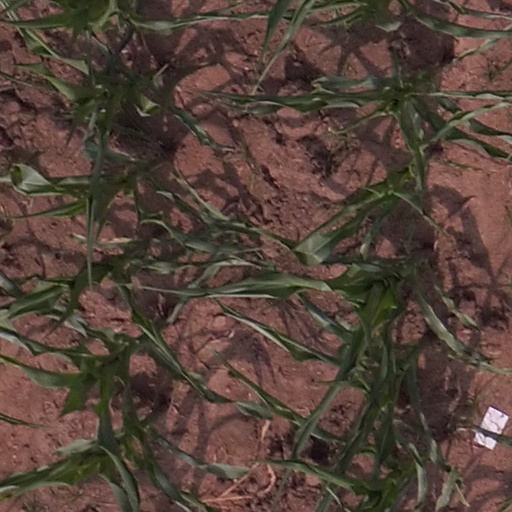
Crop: maize; corn